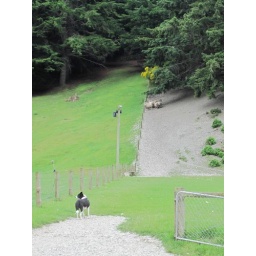
sheep dog getting ready to herd the sheep (they are up the mountain by the trees)